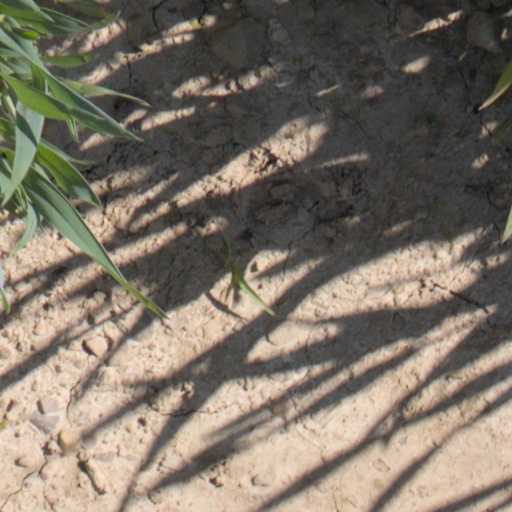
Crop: wheat